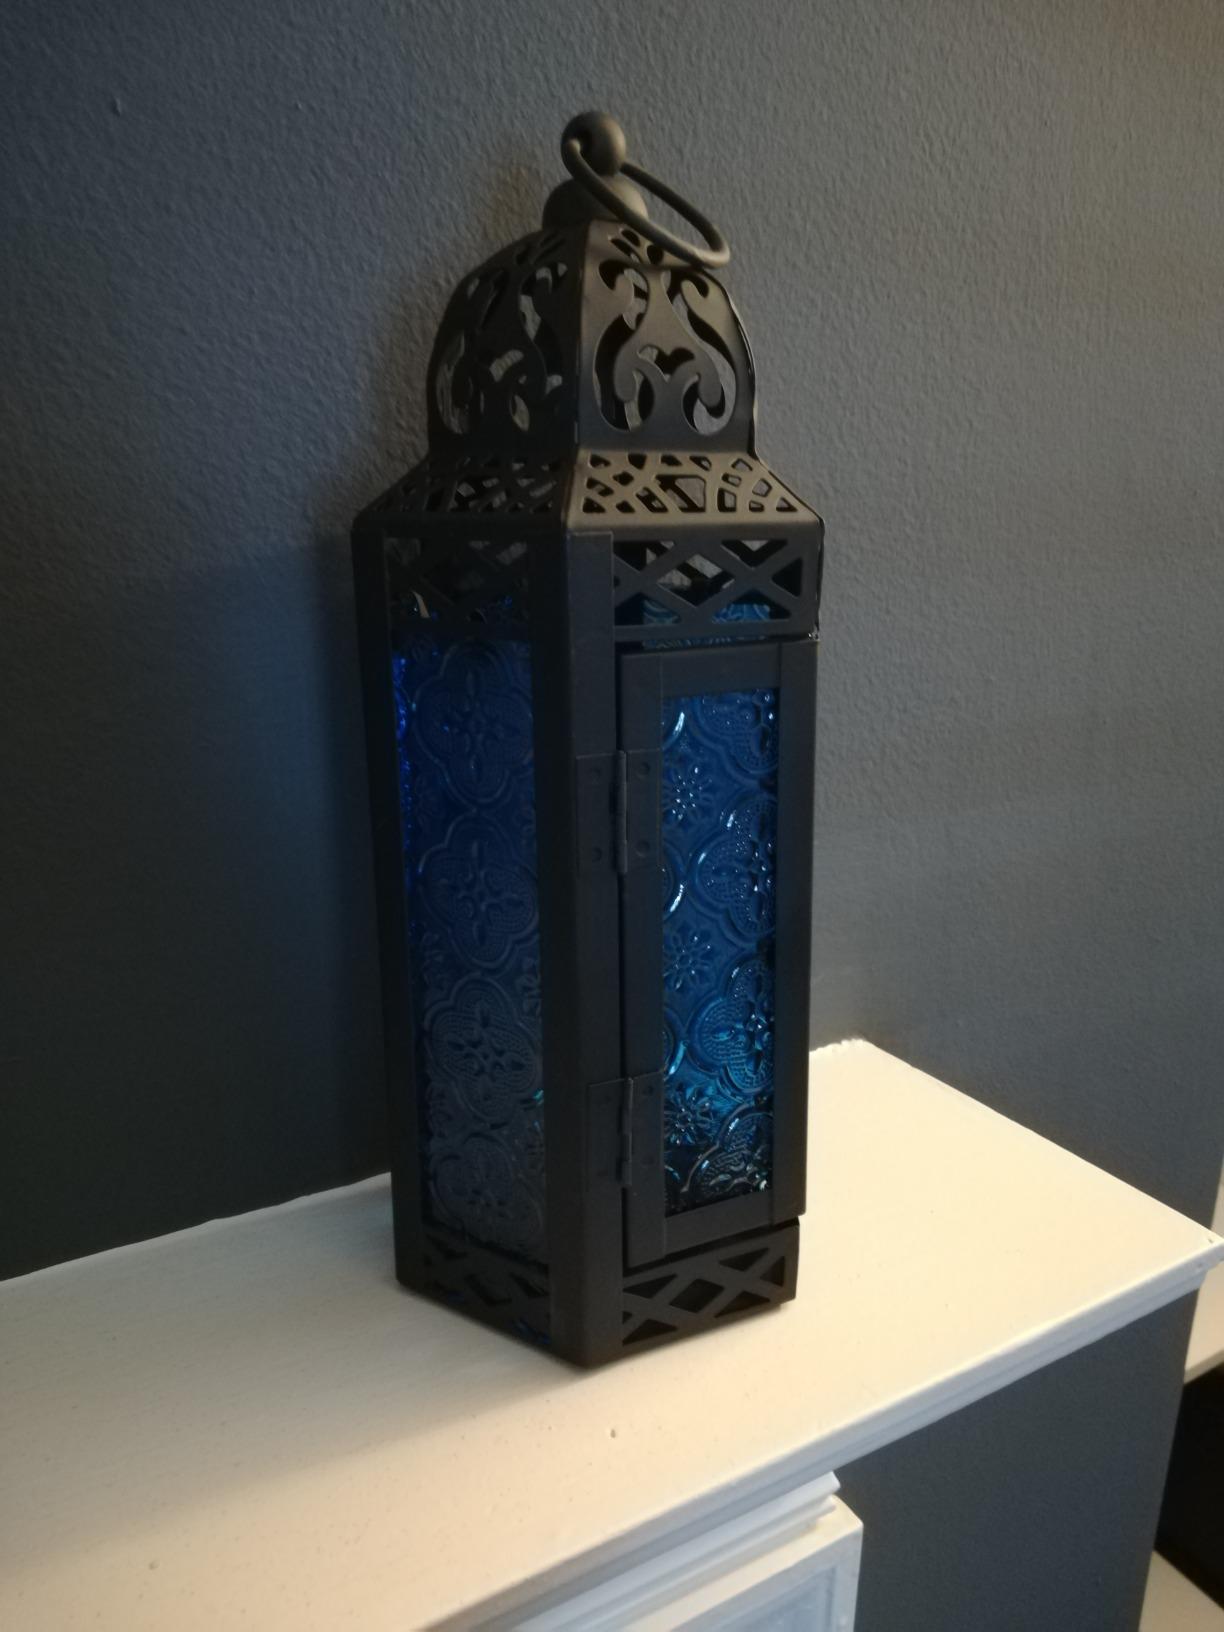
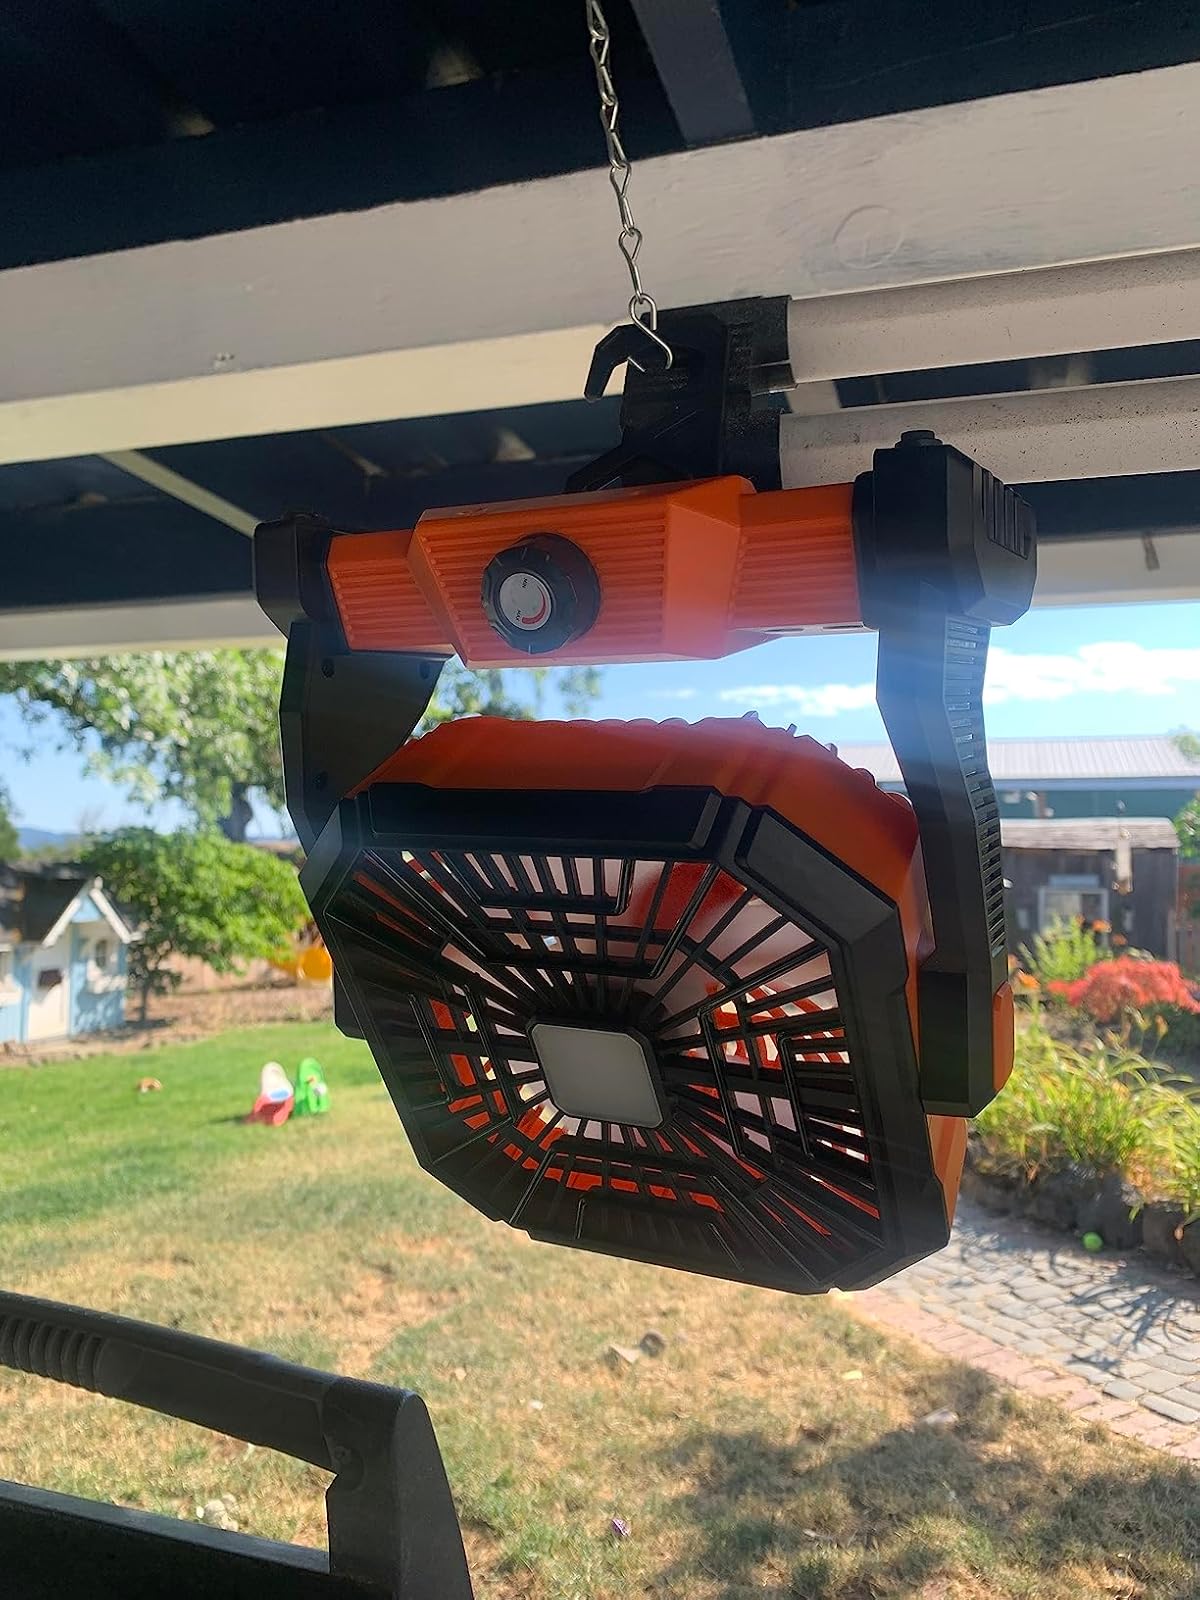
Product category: lantern
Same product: no